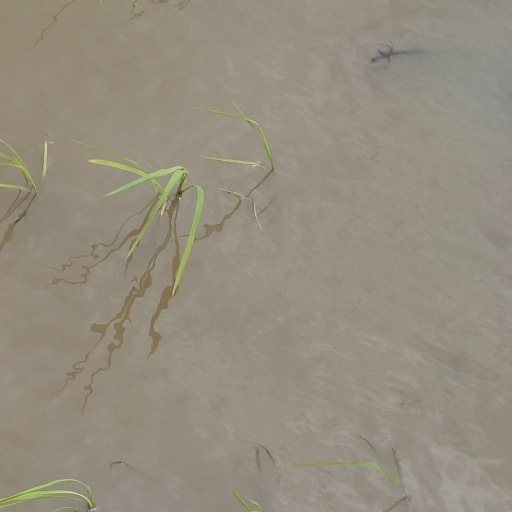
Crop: rice